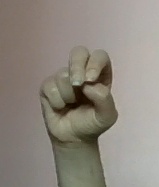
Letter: gaaf